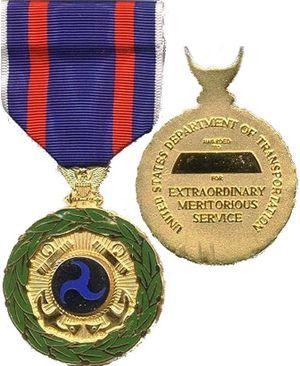
Les décorations militaires obsolètes des États-Unis ont été officiellement retirées des tableaux de préséance et listées comme « Décorations militaires obsolètes » dans les publications et instructions militaires.